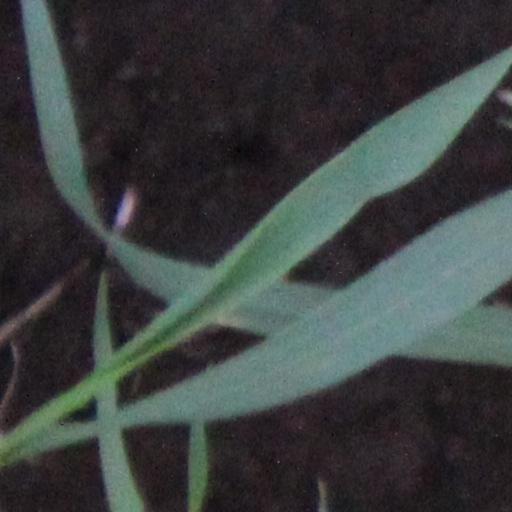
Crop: wheat